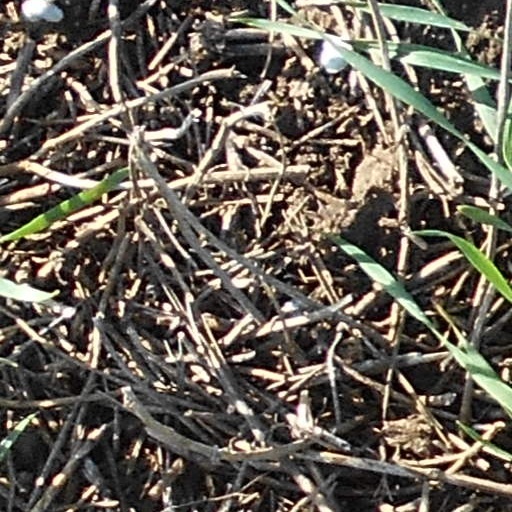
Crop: wheat